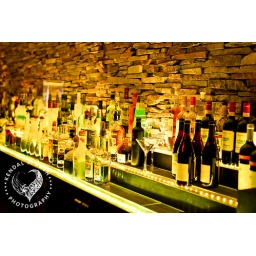
Spiced wine, white and gold weddingBoston WeddingPlanning, design, decor and flowers by Private Weddings and EventsPhotos by Kendal J Bush photography